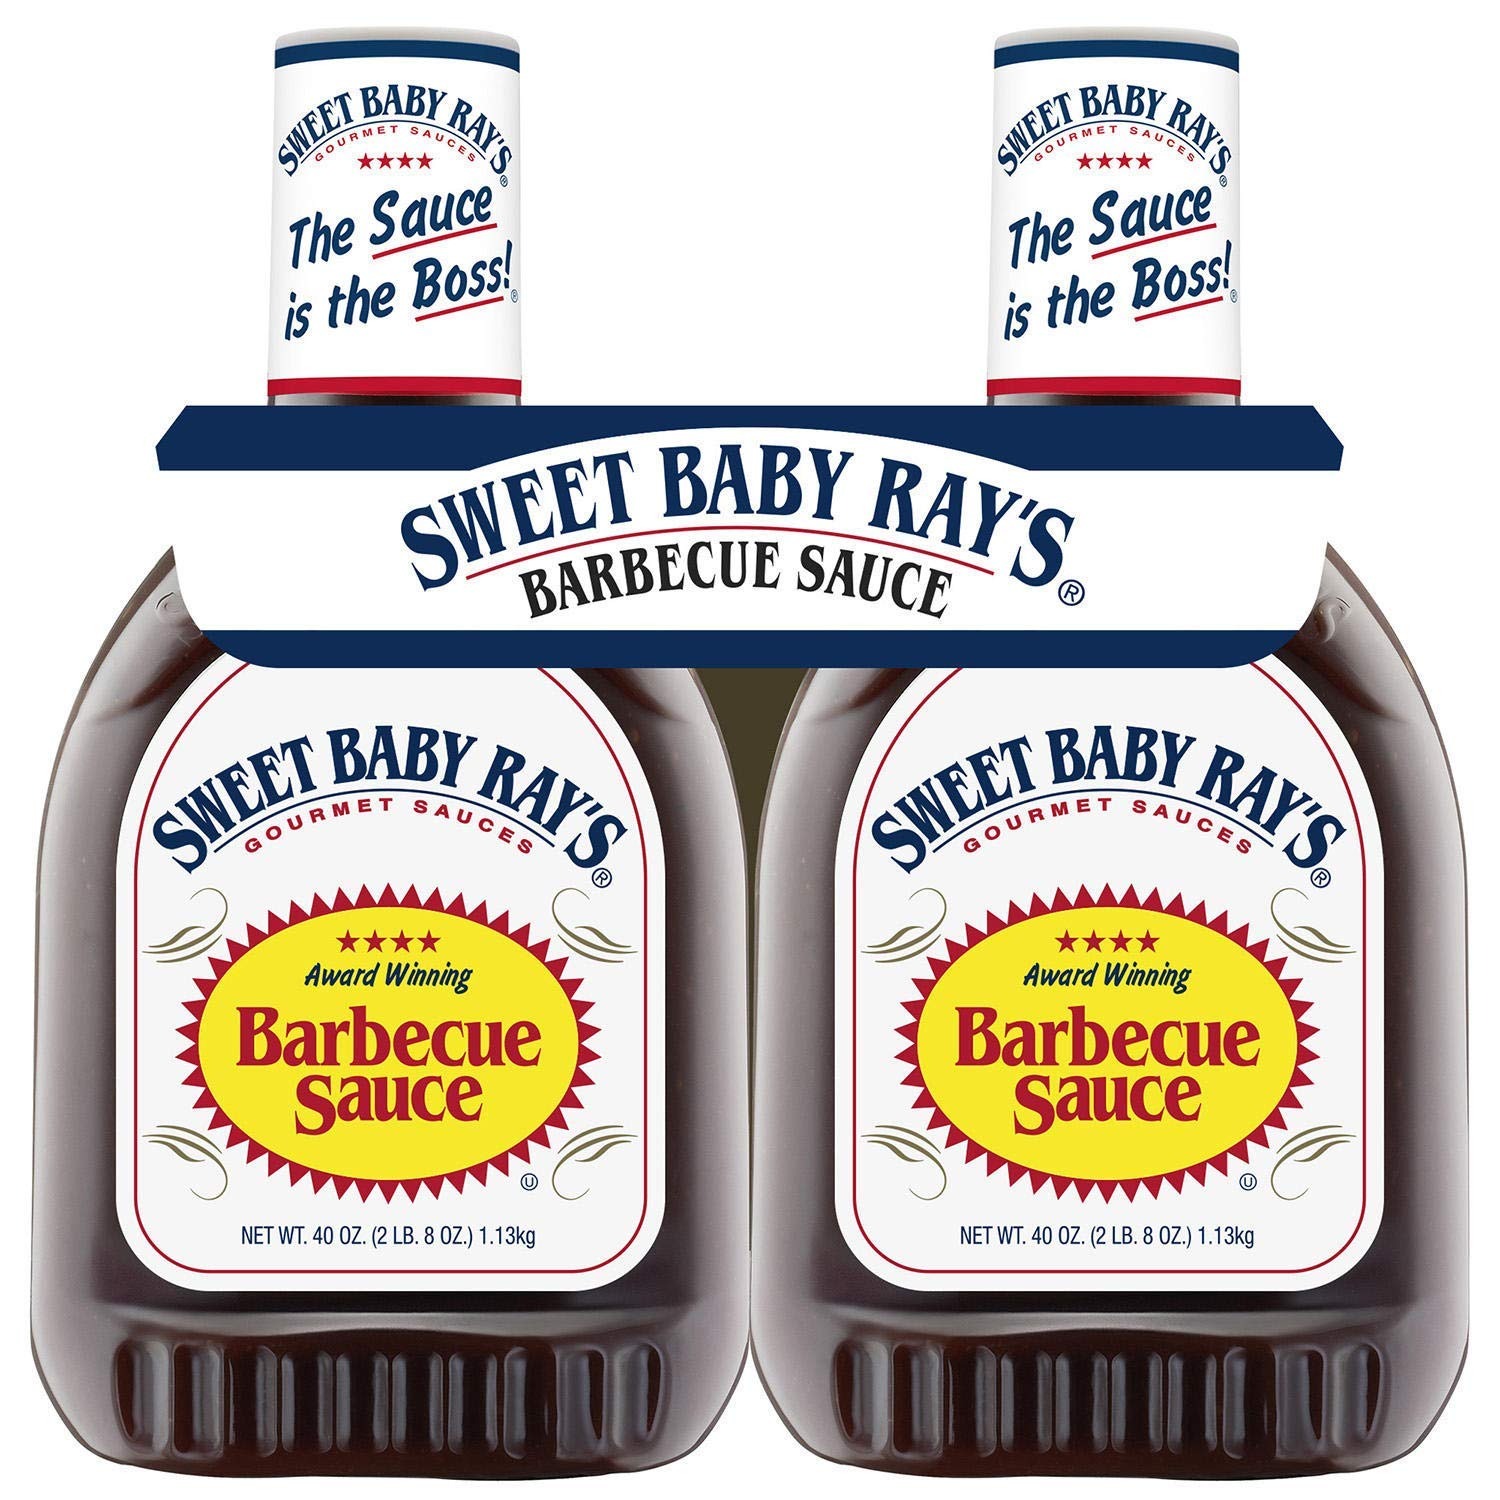
Item Name: Sweet Baby Ray's Barbecue Sauce (40 oz. bottle, 2 pk.) - SET OF 3
Value: 3.0
Unit: Count

Price: 16.2